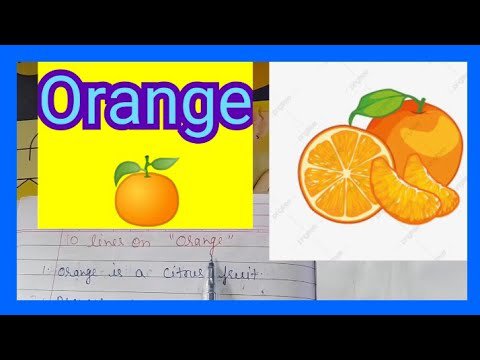
Label: Orange